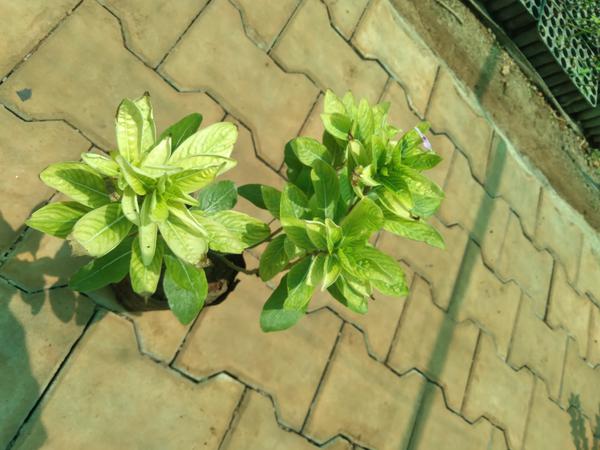
Plant: Nithyapushpa